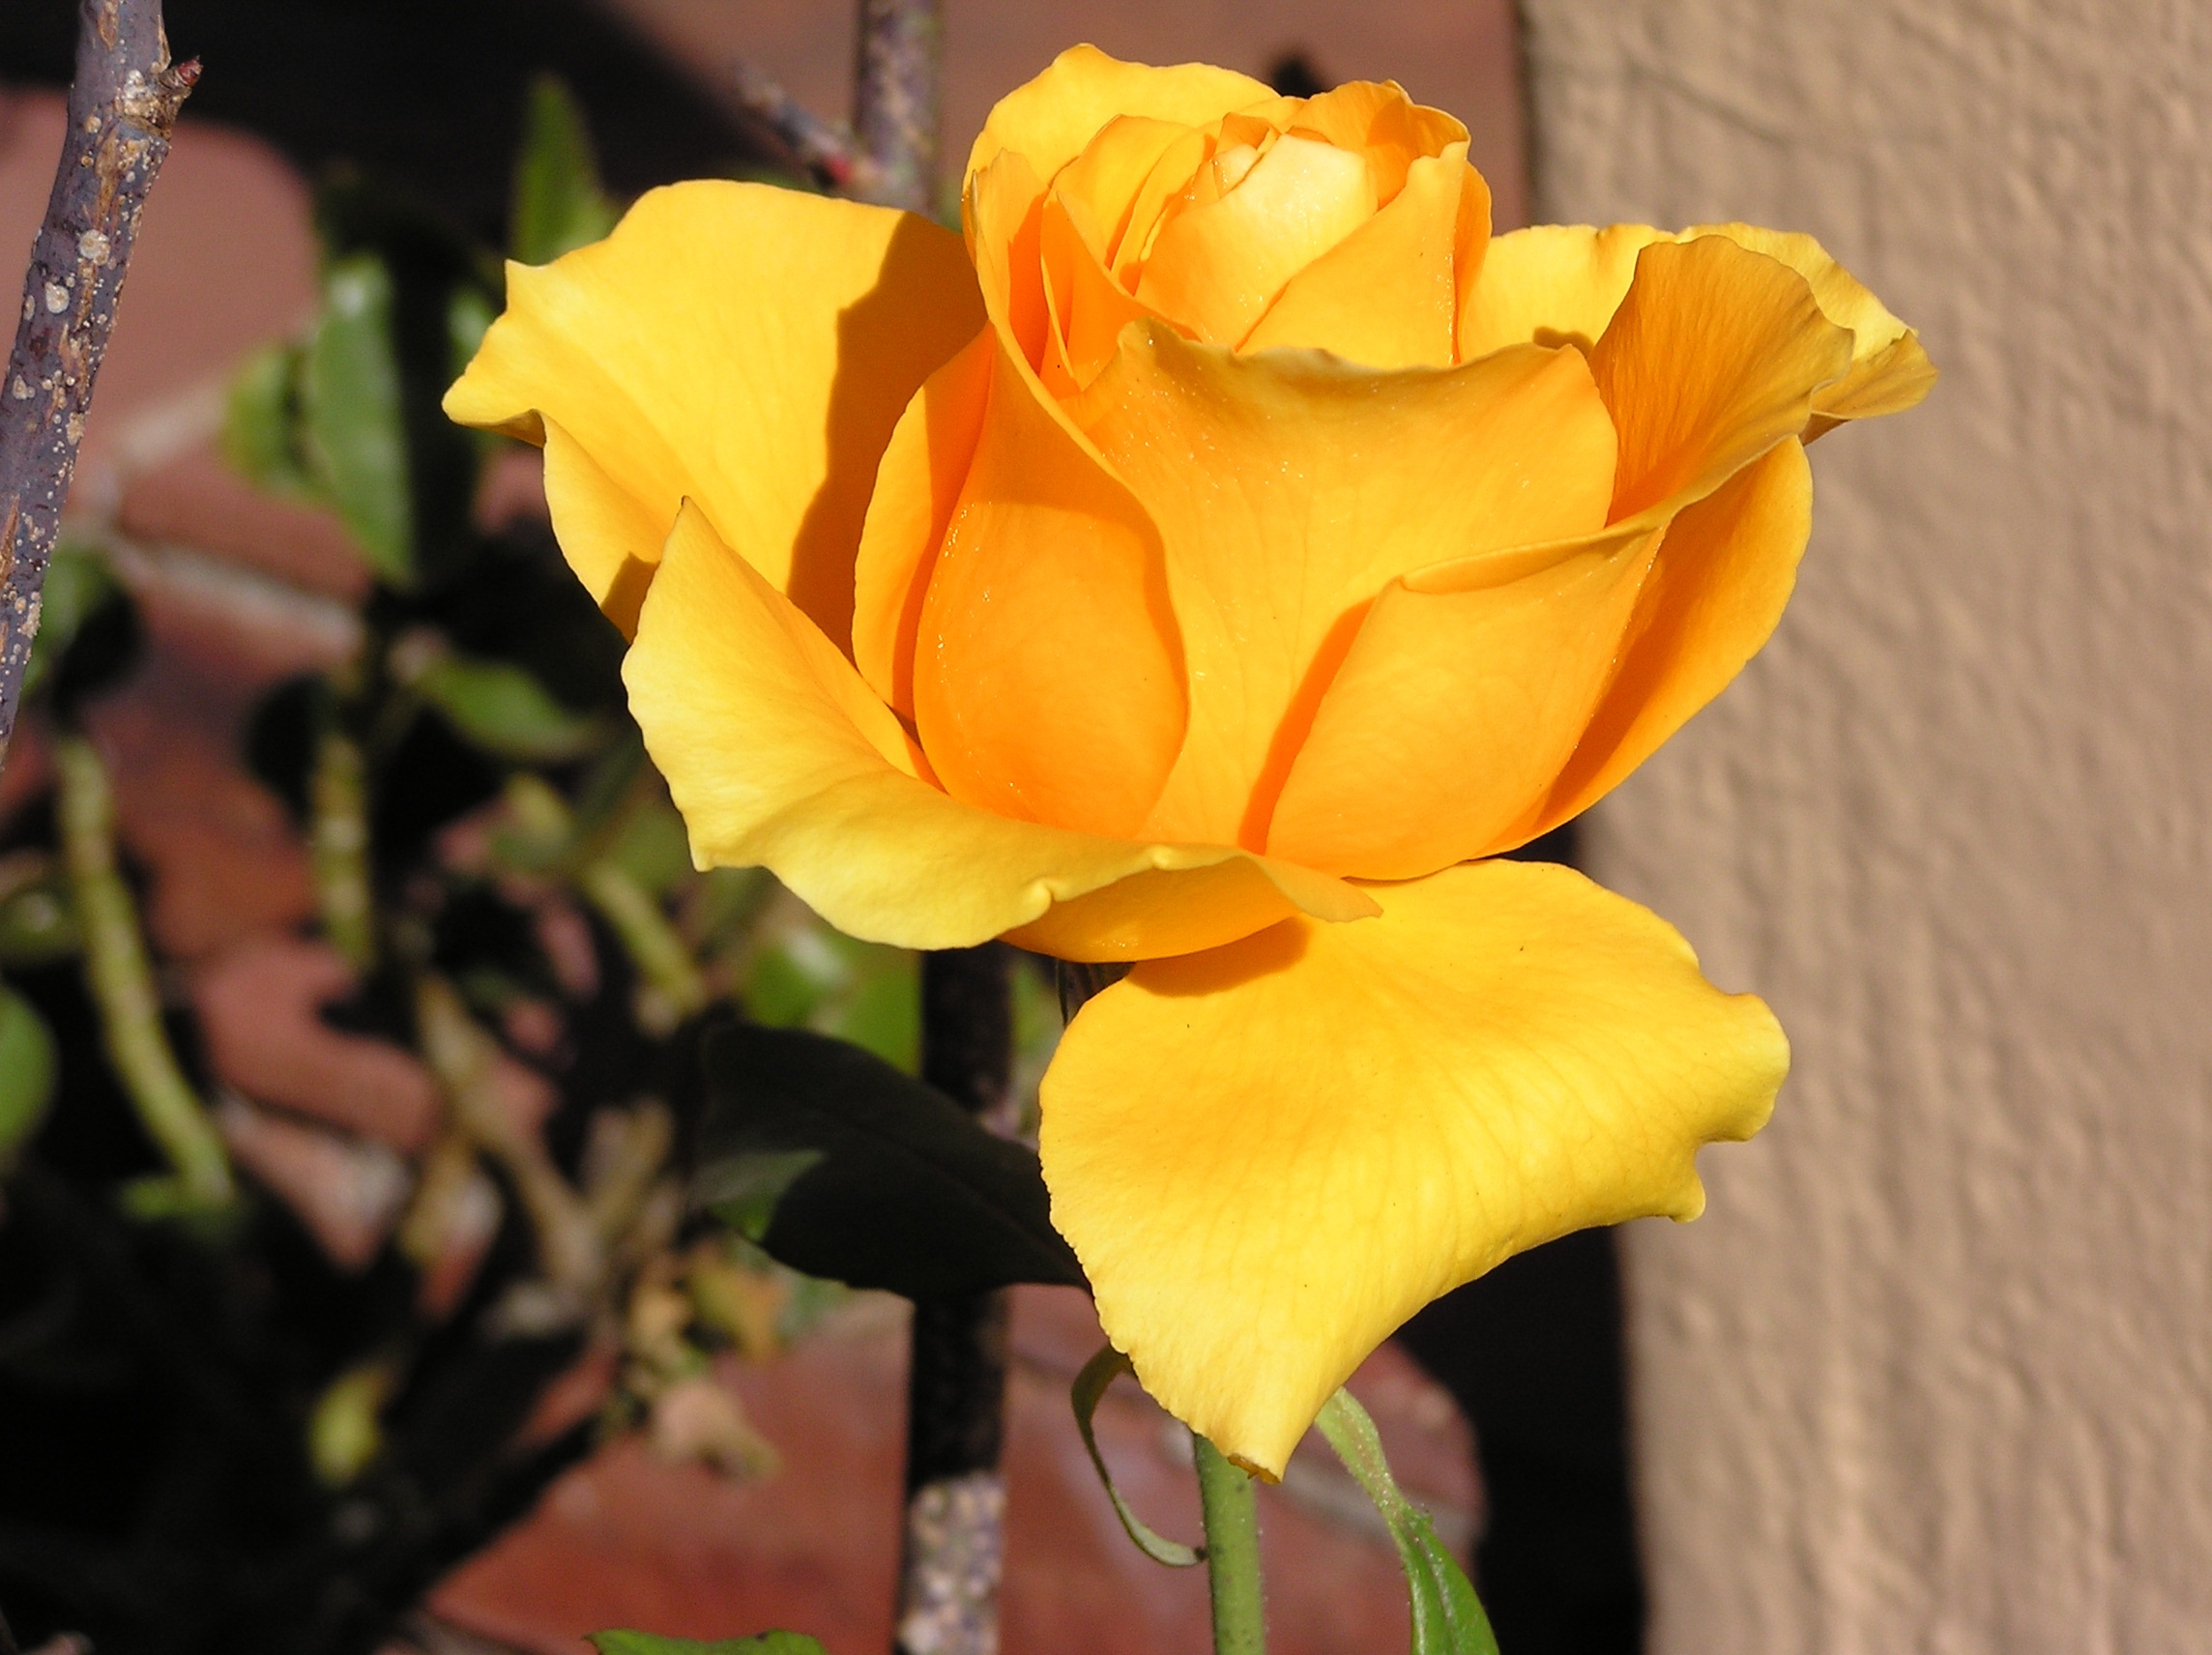
plant, flower, petal, rose, orange, yellow, flora, macro photography, flowering plant, garden roses, rose family, plant stem, land plant, austrian briar